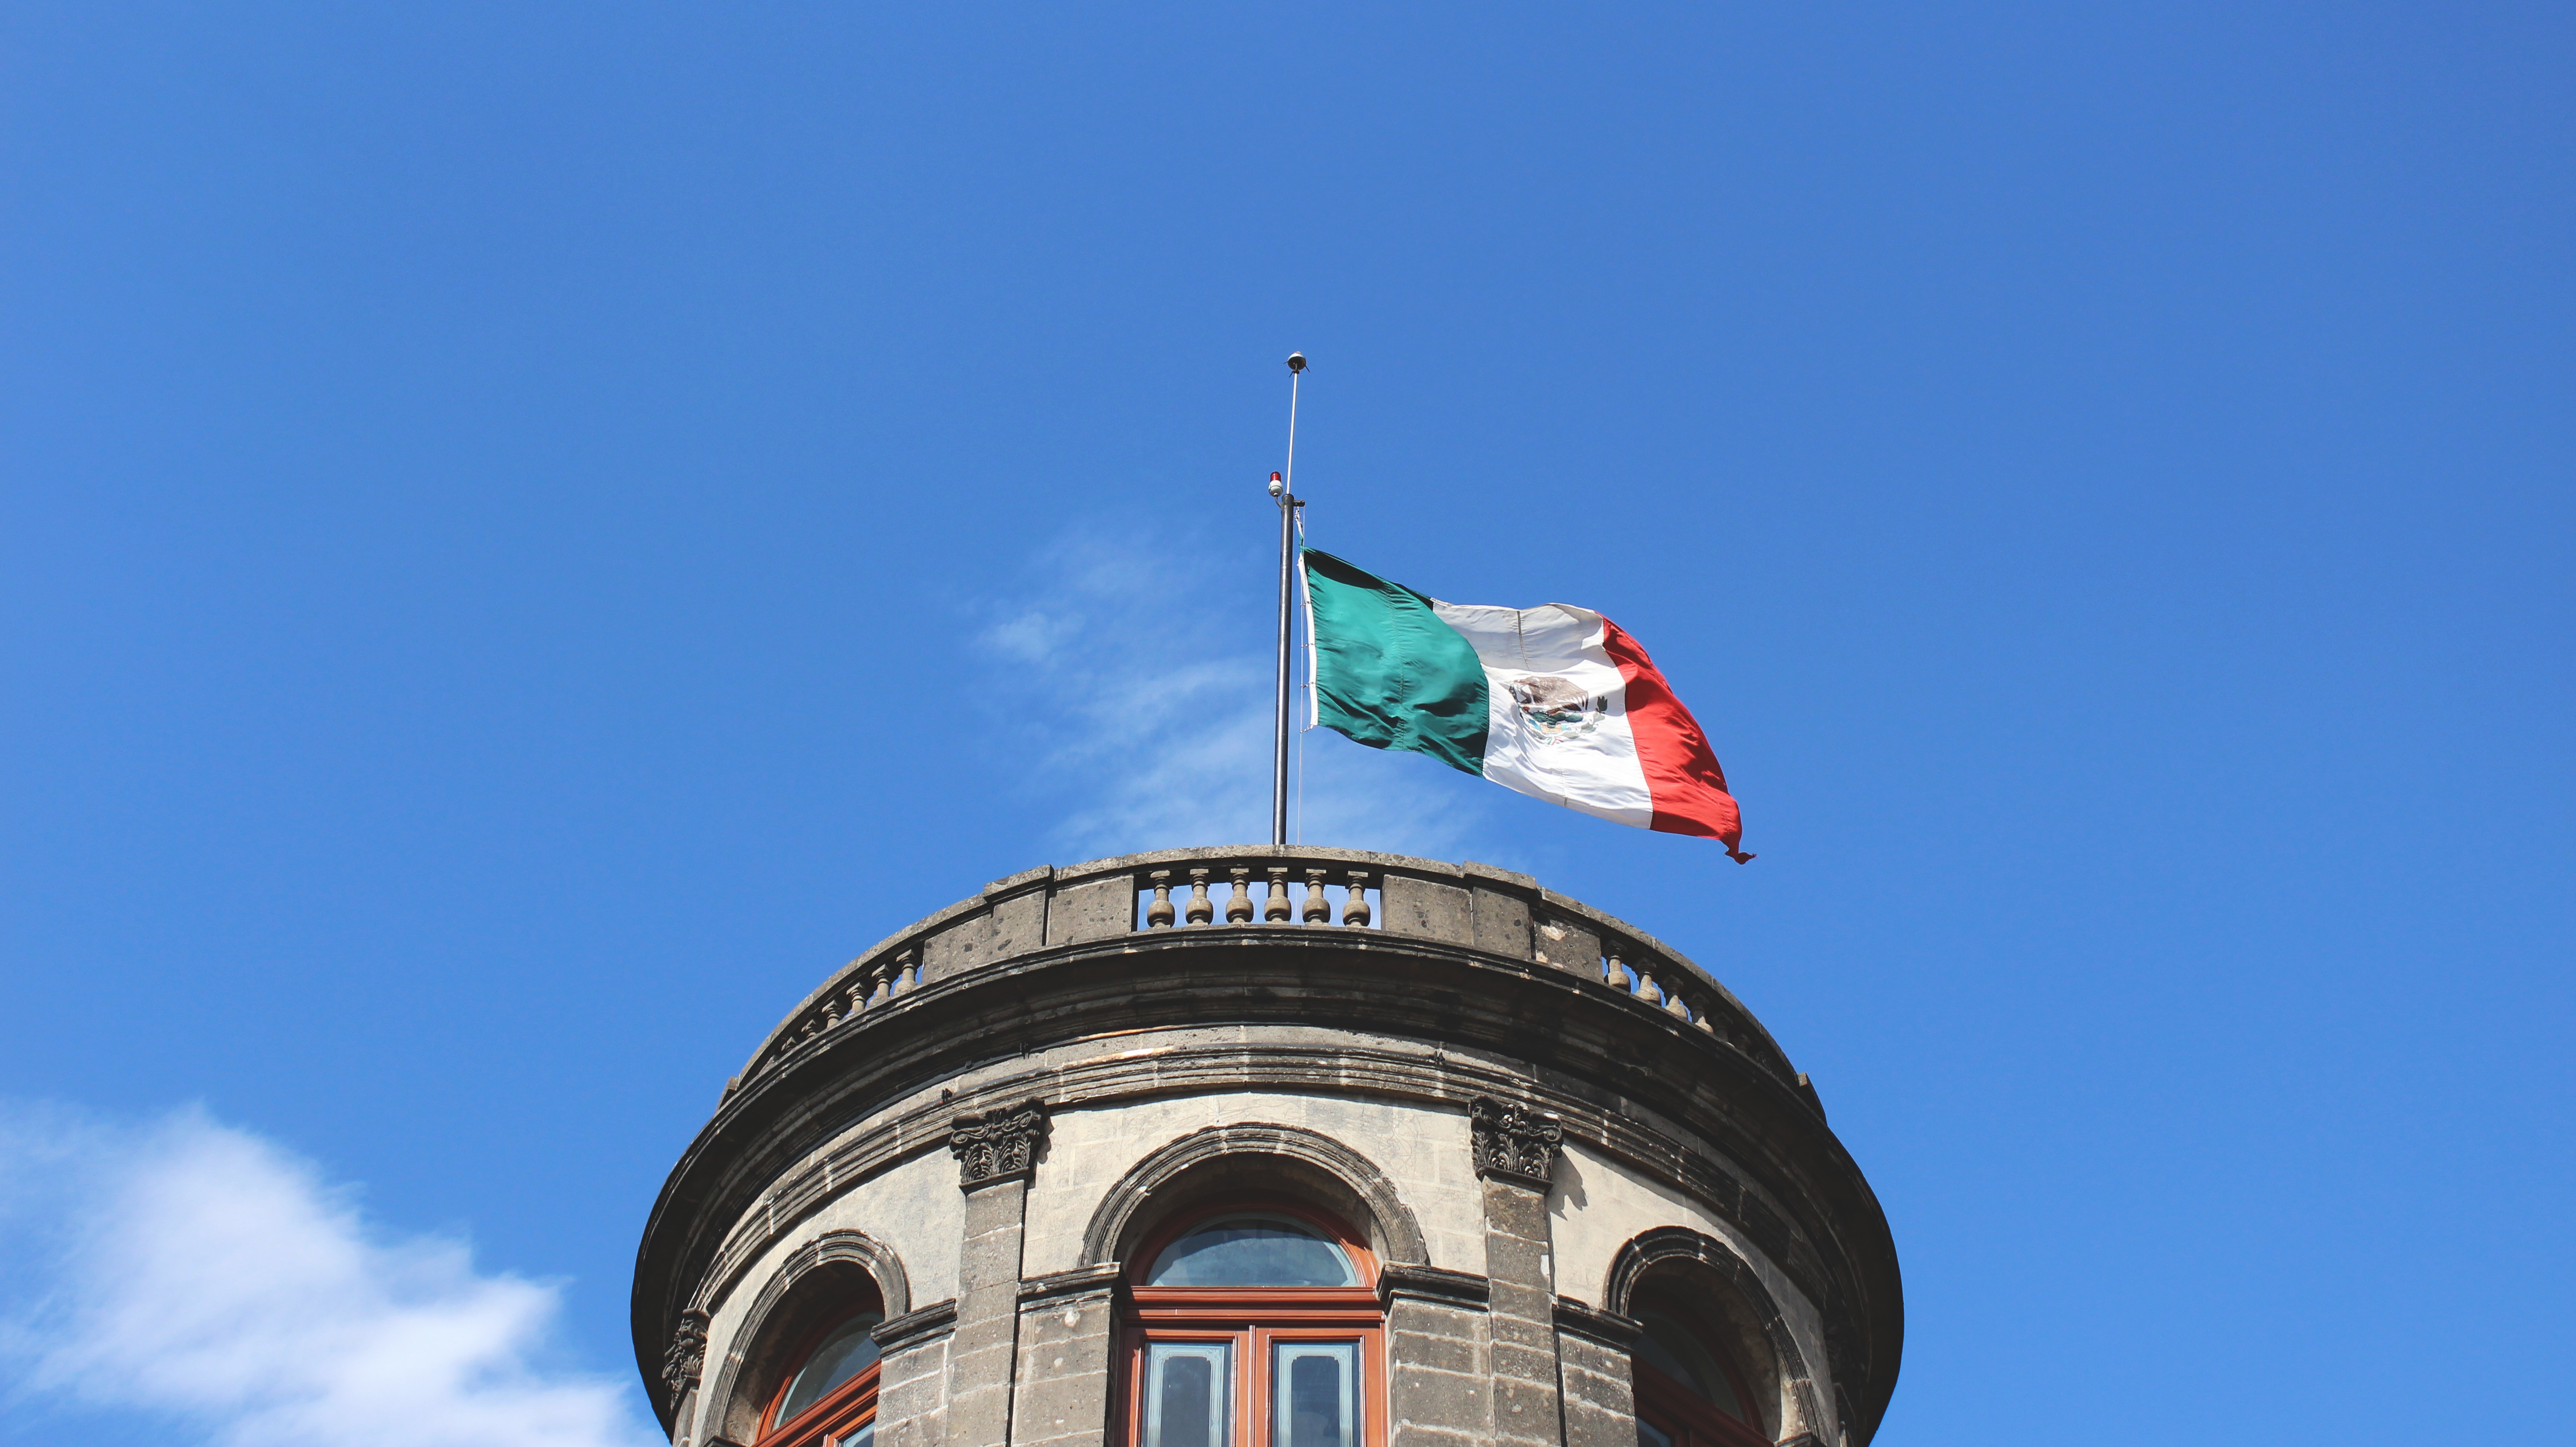
sky, tower, blue, atmosphere of earth